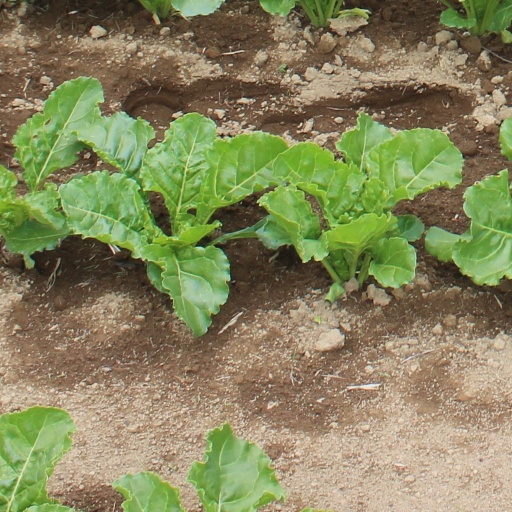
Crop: sugar beet